Mary Lindsay Thornton

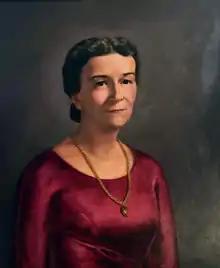
Mary Lindsay Thornton

Mary Lindsay Thornton (June 12, 1891 – September 27, 1973) was the first curator of the North Carolina Collection at the University of North Carolina at Chapel Hill. First appointed in 1917, Thornton served as the curator until 1958.